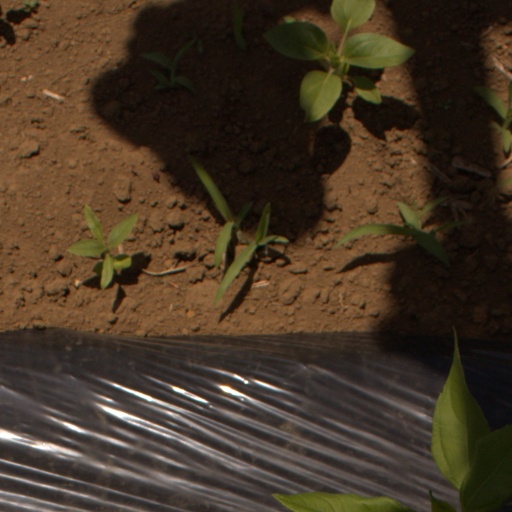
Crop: Jerusalem artichoke